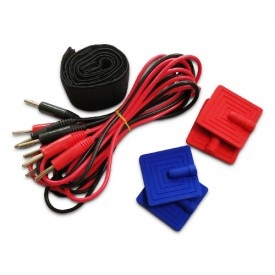
medansh Portable Tens 2 Channel accessories Leads Pads 4 Leads 4 Pads with valcro
Medansh Portable TENS 2 Channel Accessories – Leads & Pads Enhance Your TENS Therapy with High-Quality Accessories The Medansh Portable TENS 2 Channel Accessories kit includes 4 Leads and 4 Pads with Velcro for use with TENS machines, ensuring seamless and effective pain relief therapy. Designed for comfort and efficiency, these accessories are perfect for enhancing the therapeutic experience and achieving optimal results. 🌟 Key Features 🌟 Premium Quality Leads and Pads : Made with high-quality materials to ensure reliable and long-lasting use during TENS therapy sessions. Convenient Velcro Pads : The Velcro pads provide a secure and adjustable fit, ensuring that the electrodes stay in place during the treatment. Dual Channel Use : Perfect for use with Medansh 2 Channel TENS units, allowing for flexible treatment options. Portable & Lightweight : Designed for easy portability and convenient use at home or on the go. Compatible with Medansh TENS Units : Specifically designed to be used with Medansh Portable TENS 2 Channel devices for a seamless experience. 🌟 Package Contents 🌟 4 TENS Leads : High-quality leads for reliable connections. 4 Velcro Electrodes/Pads : Soft, flexible electrodes for effective stimulation and comfort. 🌟 When to Use 🌟 Pain Management : Ideal for managing muscle pain, joint pain, and inflammation. Muscle Relaxation : Helps reduce muscle spasms and promote relaxation. Post-Workout Recovery : Enhances recovery by improving blood circulation and reducing soreness. Rehabilitation : Supports muscle re-education and recovery post-injury. ❓ Frequently Asked Questions ❓ What is included in the Medansh Portable TENS 2 Channel Accessories Kit? The kit includes 4 TENS leads and 4 Velcro electrodes/pads , designed for use with Medansh Portable TENS 2 Channel machines. Are these accessories compatible with all TENS machines? These accessories are specifically designed for use with the Medansh Portable TENS 2 Channel units, ensuring a perfect fit and optimal performance. How do the Velcro electrodes work? The Velcro electrodes can be easily attached and adjusted to your skin for effective nerve stimulation. They stay securely in place during treatment for maximum benefit. Can these accessories be used multiple times? Yes, the leads and electrodes can be used multiple times, but ensure that they are properly cleaned and maintained for long-lasting performance. Country of Origin : India Manufacturer/Importer/Marketed By : Meddey Technologies Pvt Ltd. C-75, First Floor DDA Sheds, Industrial Area, Phase 1, Okhla, New Delhi - 110020 Phone No : +91 8586-012345 Visit Medansh.in for More Details
Brand: Medansh
Category: Health & Beauty > Health Care > Occupational & Physical Therapy Equipment > Electrical Muscle Stimulators